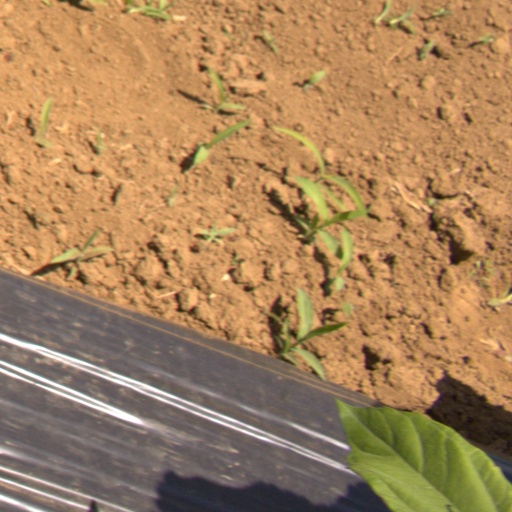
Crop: Jerusalem artichoke